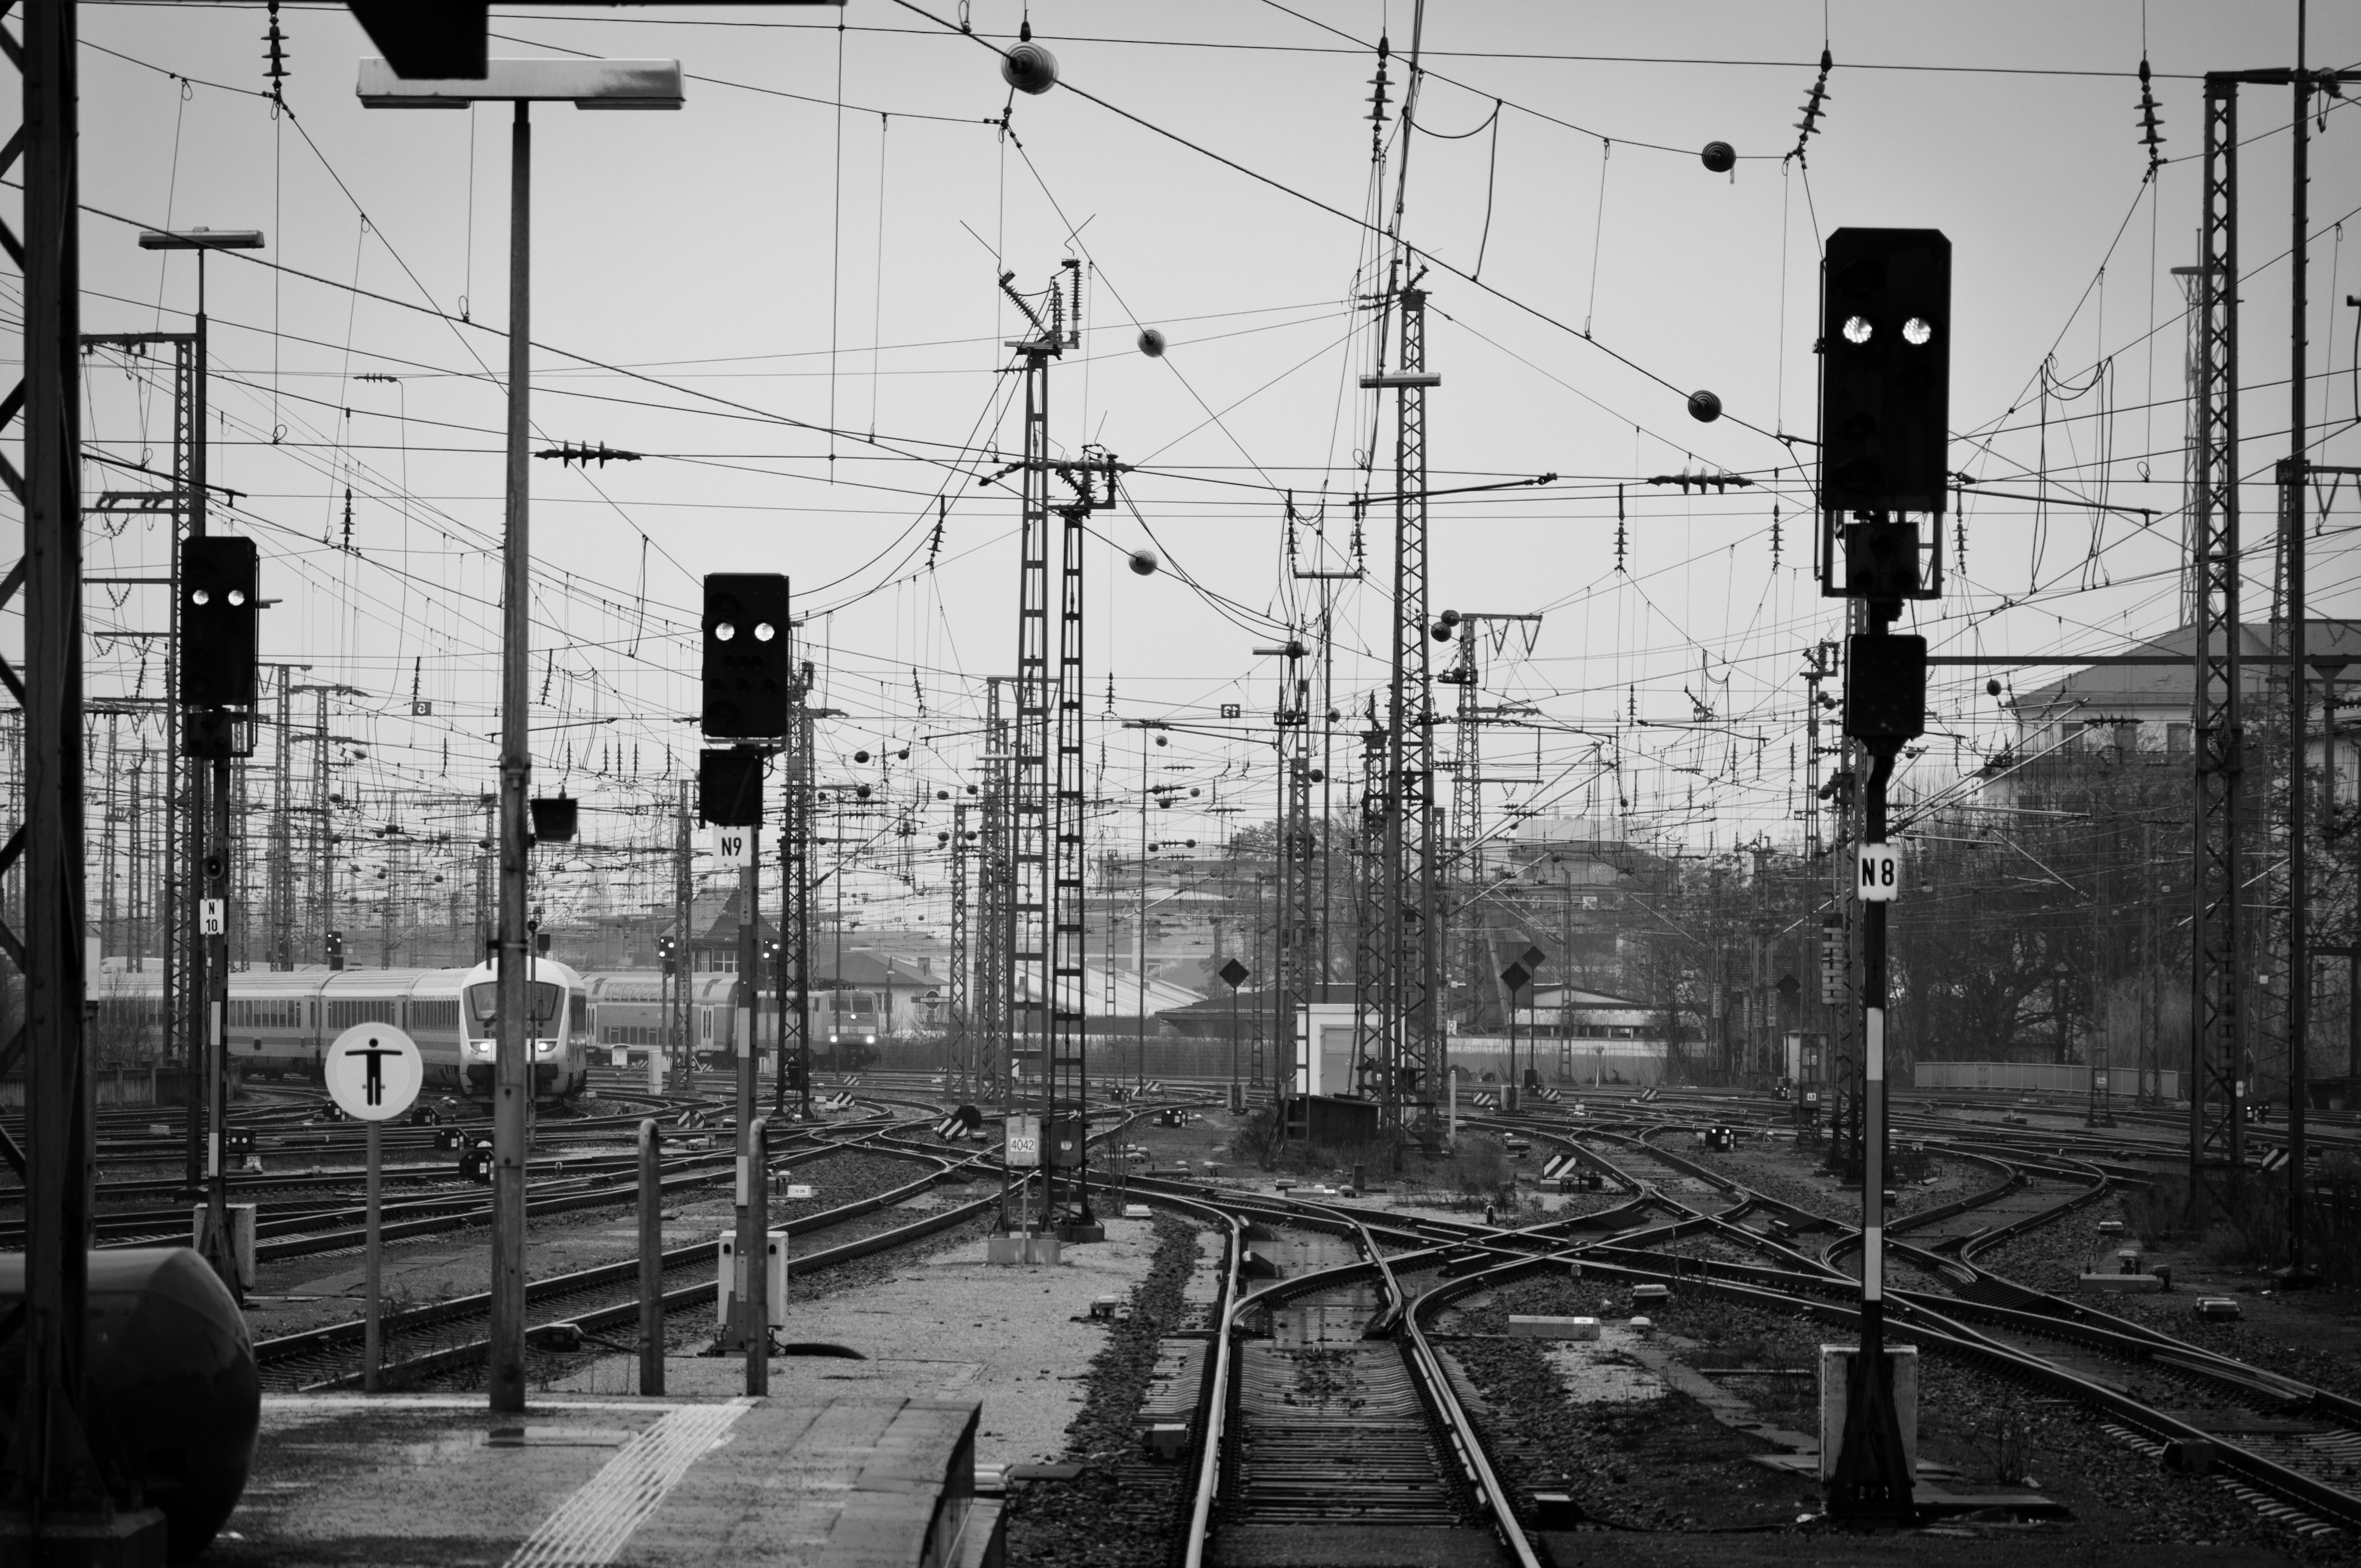
black and white, track, road, street, transport, line, vehicle, black, electricity, monochrome, shape, rail transport, urban area, monochrome photography, electrical supply